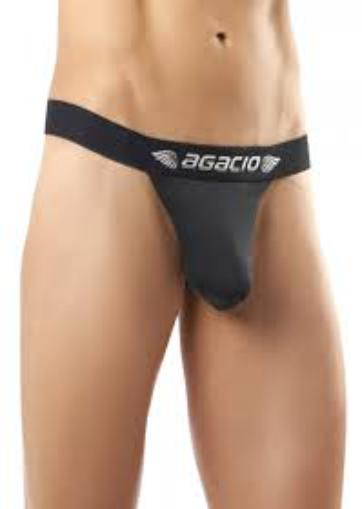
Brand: Agacio
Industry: Clothes